Behar

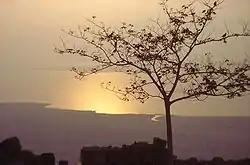
Land near the Dead Sea

In the third reading, God promised to bless the people in the sixth year, so that the land would yield a crop sufficient for three years. God prohibited selling the land beyond reclaim, for God owned the land, and the people were but strangers living with God.